1992 famine in Somalia

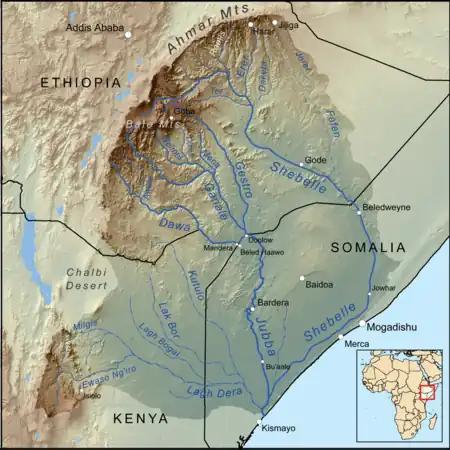
Jubba and Shabelle riverine area, site of major fighting in 1991 & 1992

As agricultural production ceased, food prices skyrocketed across the south in mid-1991. In November later that year, major battles in Mogadishu and Kismayo closed the nations main ports. This led to the near disappearance of food from many markets across southern Somalia. Warnings of famine began around December 1991, but were largely ignored by the United Nations and relief agencies. In March 1992, the Red Cross declared Somalia the worlds "most urgent tragedy" and warned that thousands would begin dying within weeks. At the start of April 1992, General Aidids Somali Liberation Army coalition began its final major offensive to push the Somali National Front out of the southern regions."" According to UNOSOM advisor John Drysdale:The famine was a combination of drought and a seven-month military occupation of the area by three divisions of Siad Barre’s army. The former president had moved his headquarters from the Gedo region to Baidoa on September 15, 1991, to prepare for a military reoccupation of Mogadishu seven months later. Meanwhile, his soldiers plundered grain stores in this agricultural area, destroying pumps and implements in their wake. Farming came to a standstill. Barre’s army of occupation did not leave the area until April 22, 1992. On the road to Wanle Weyn it suffered its initial defeat at Aideed’s hands before retreating rapidly to the Kenya border. Its seven month occupation left villages upon villages of destitute farming communities. It took three months for the impact of growing mass starvation to hit the world’s television screens.The famine was highly selective and affected primarily two groups: the inhabitants along the Jubba and Shebelle riverine area and internally displaced people, primarily in the Bay region. According to a Red Cross nutritional surveys, pastoralists and townspeople had near normal levels of nutrition while farmers along the rivers and those displaced in camps outside settlements by fighting were severely malnourished. Baidoa, capital of Bay region, became an epicenter of the famine and was referred to at the time as the "City of Death""." During the first year the vast majority of aid distributed to the needy was from local community initiatives. Village committees, often centered around Mosques, established feeding centers and relief associations.